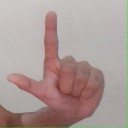
अक्षर: ल